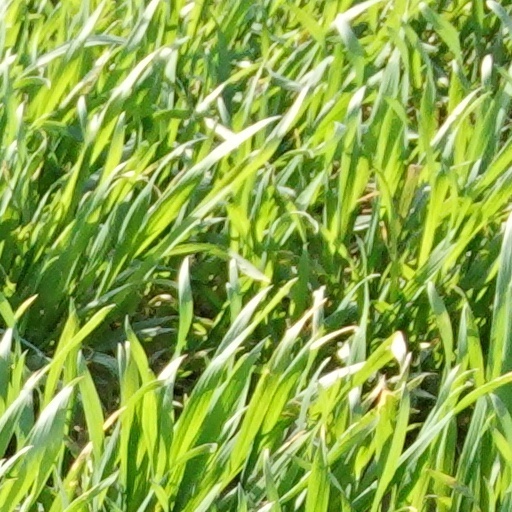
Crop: wheat